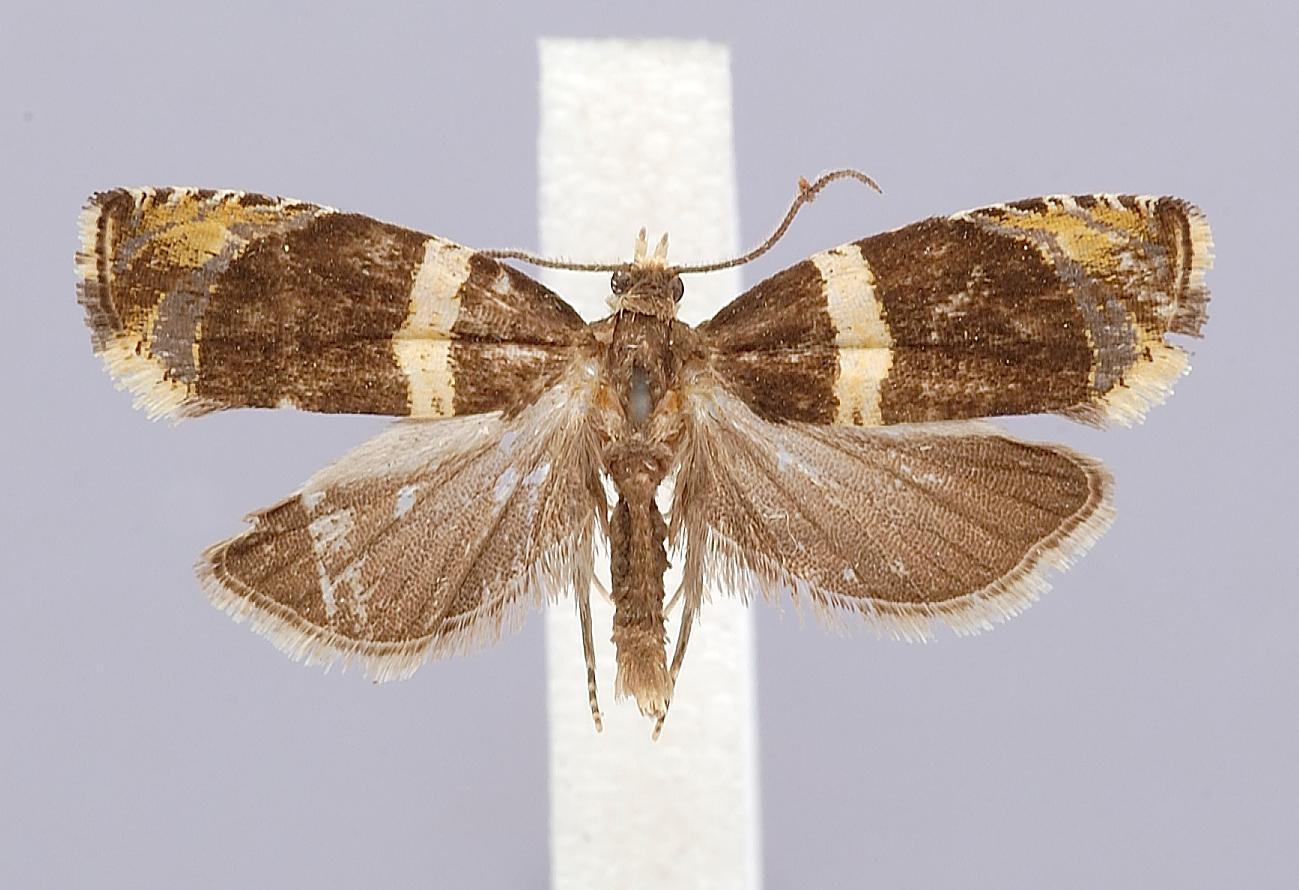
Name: Olethreutes subelectana
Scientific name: Olethreutes subelectana Kawabe, 1976
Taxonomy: Animalia, Arthropoda, Insecta, Lepidoptera, Tortricidae
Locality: Ohmaki, Toyama Prefecture, Toyama, Japan
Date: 3 Jun 1951